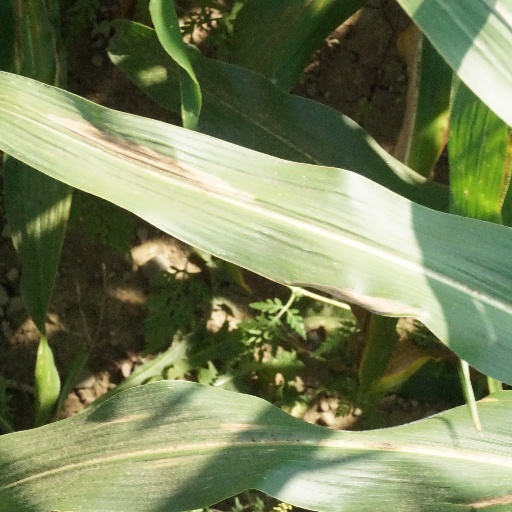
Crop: maize; corn